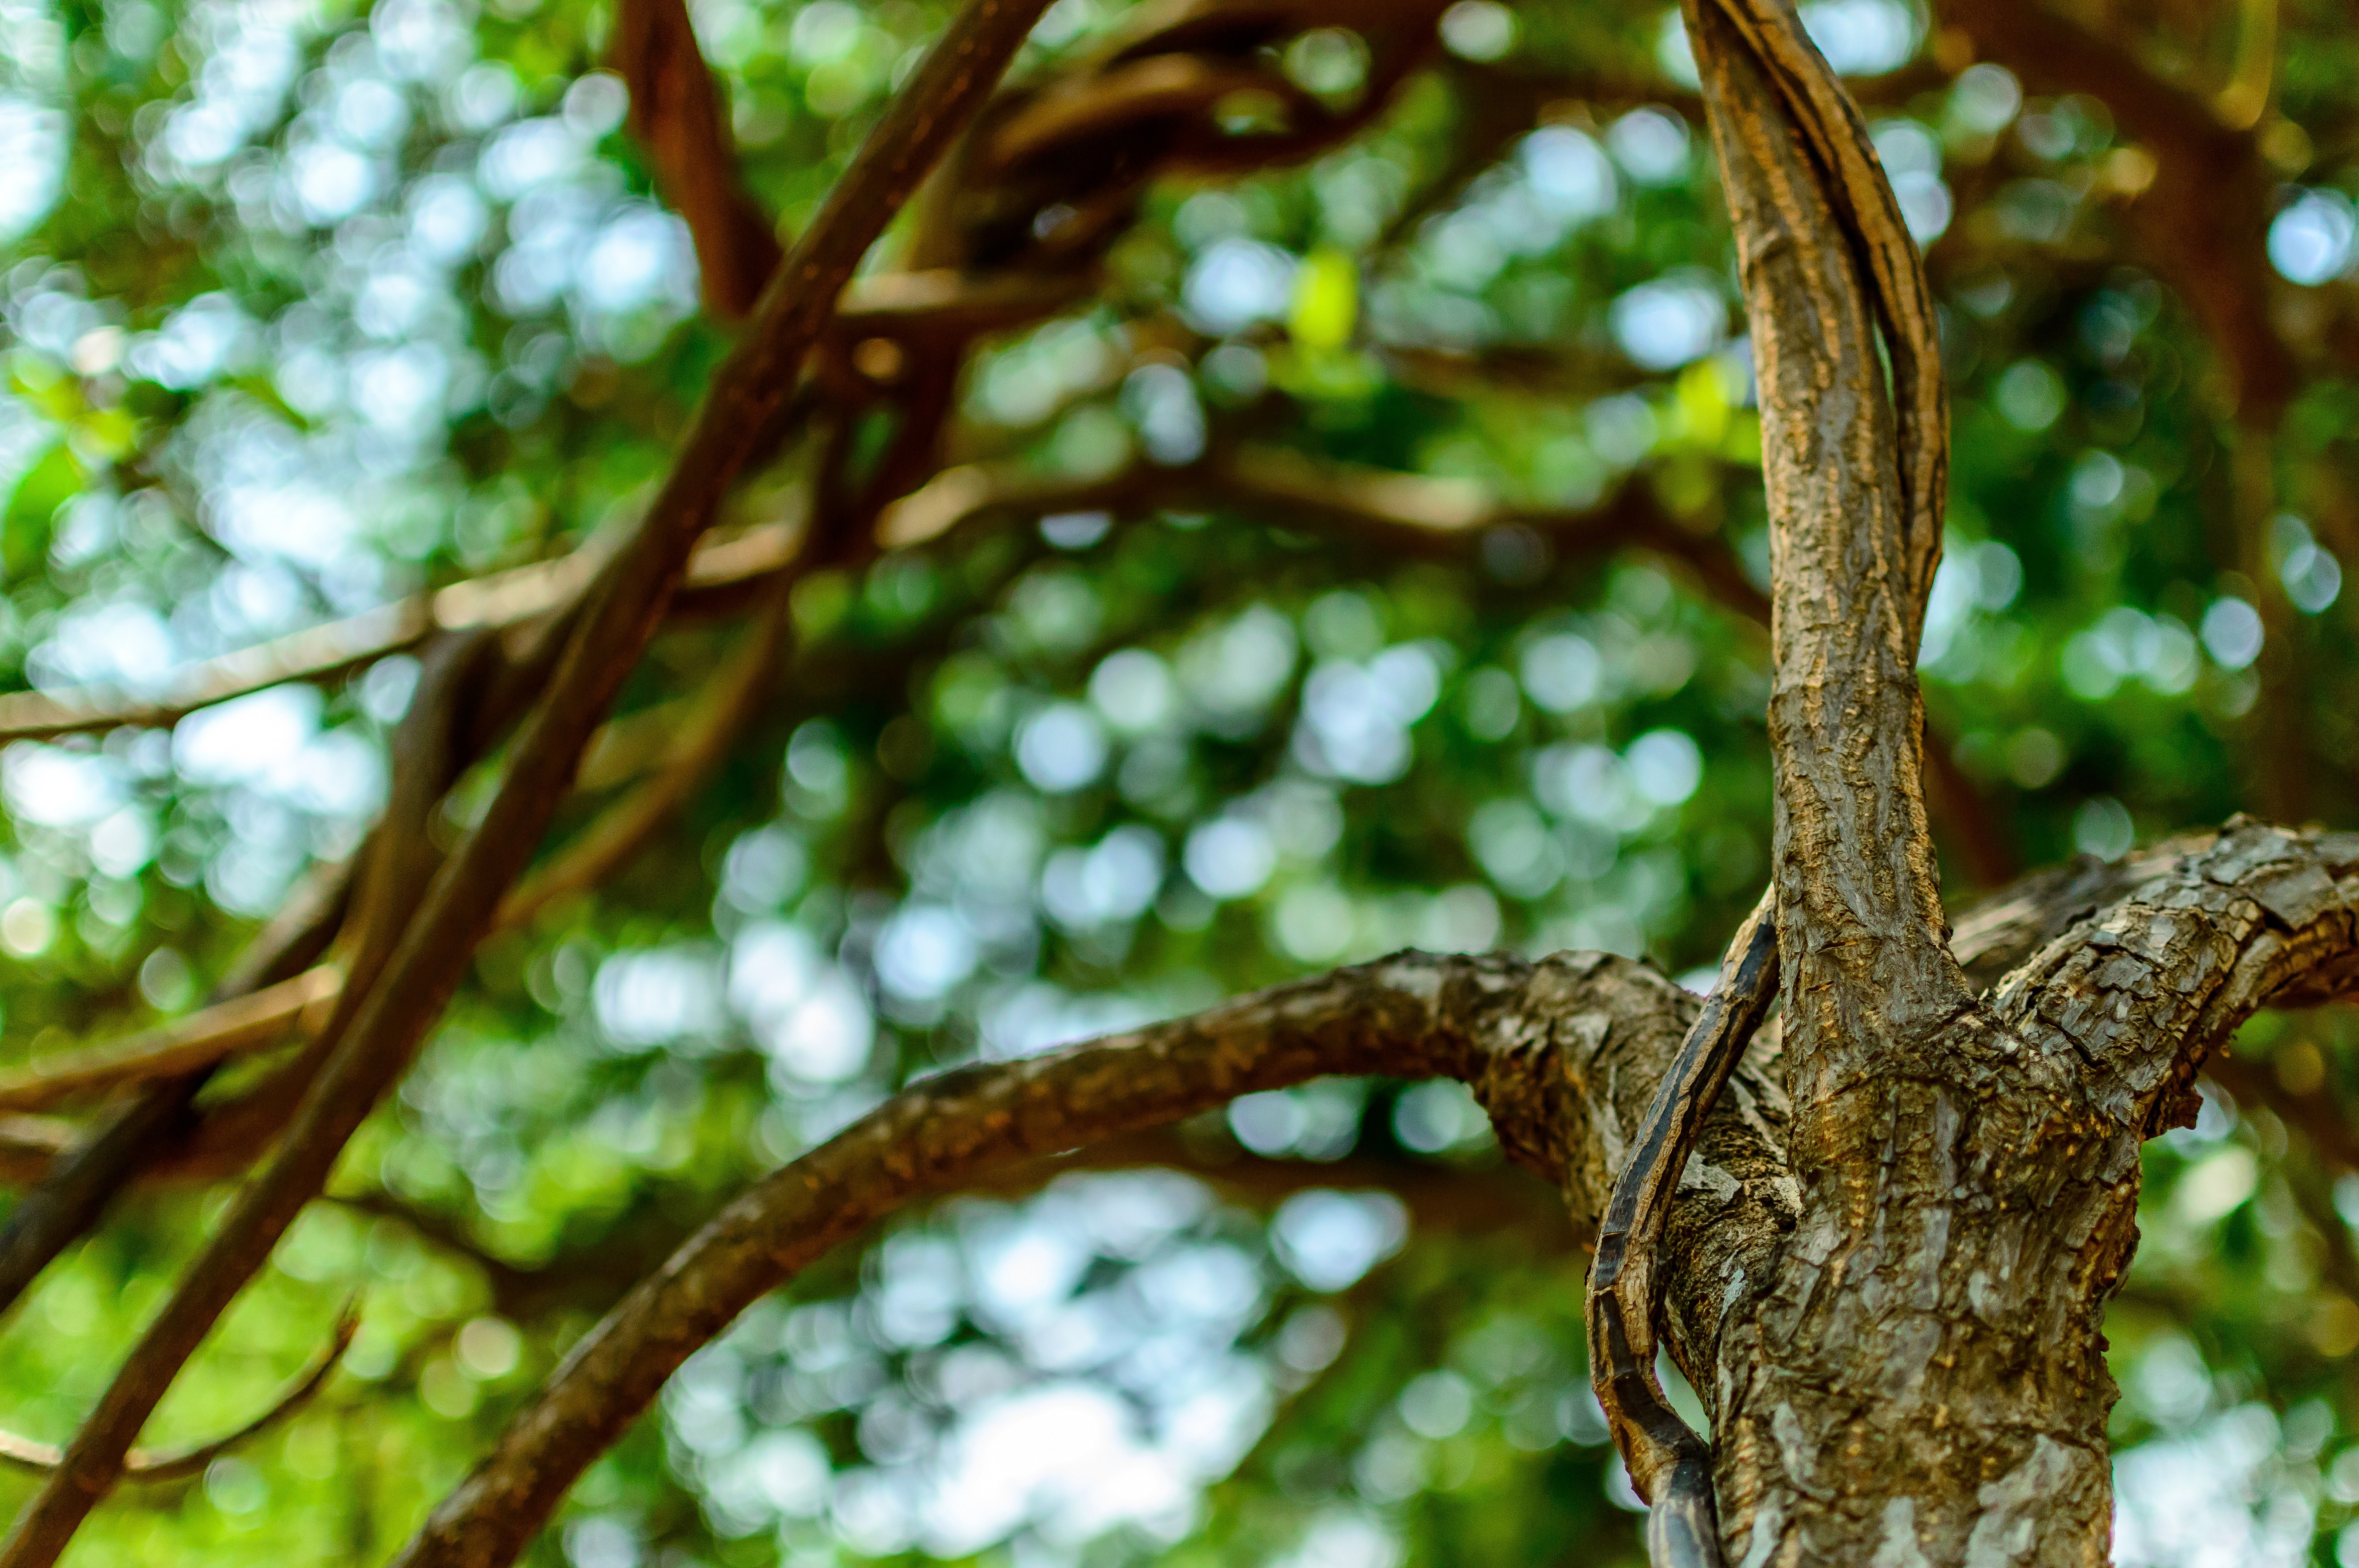
tree, nature, forest, branch, plant, wood, sunlight, leaf, flower, trunk, bark, wildlife, environment, green, jungle, produce, autumn, botany, garden, flora, close up, leaves, rainforest, branches, deciduous, woodland, habitat, macro photography, flowering plant, natural environment, plant stem, woody plant, land plant